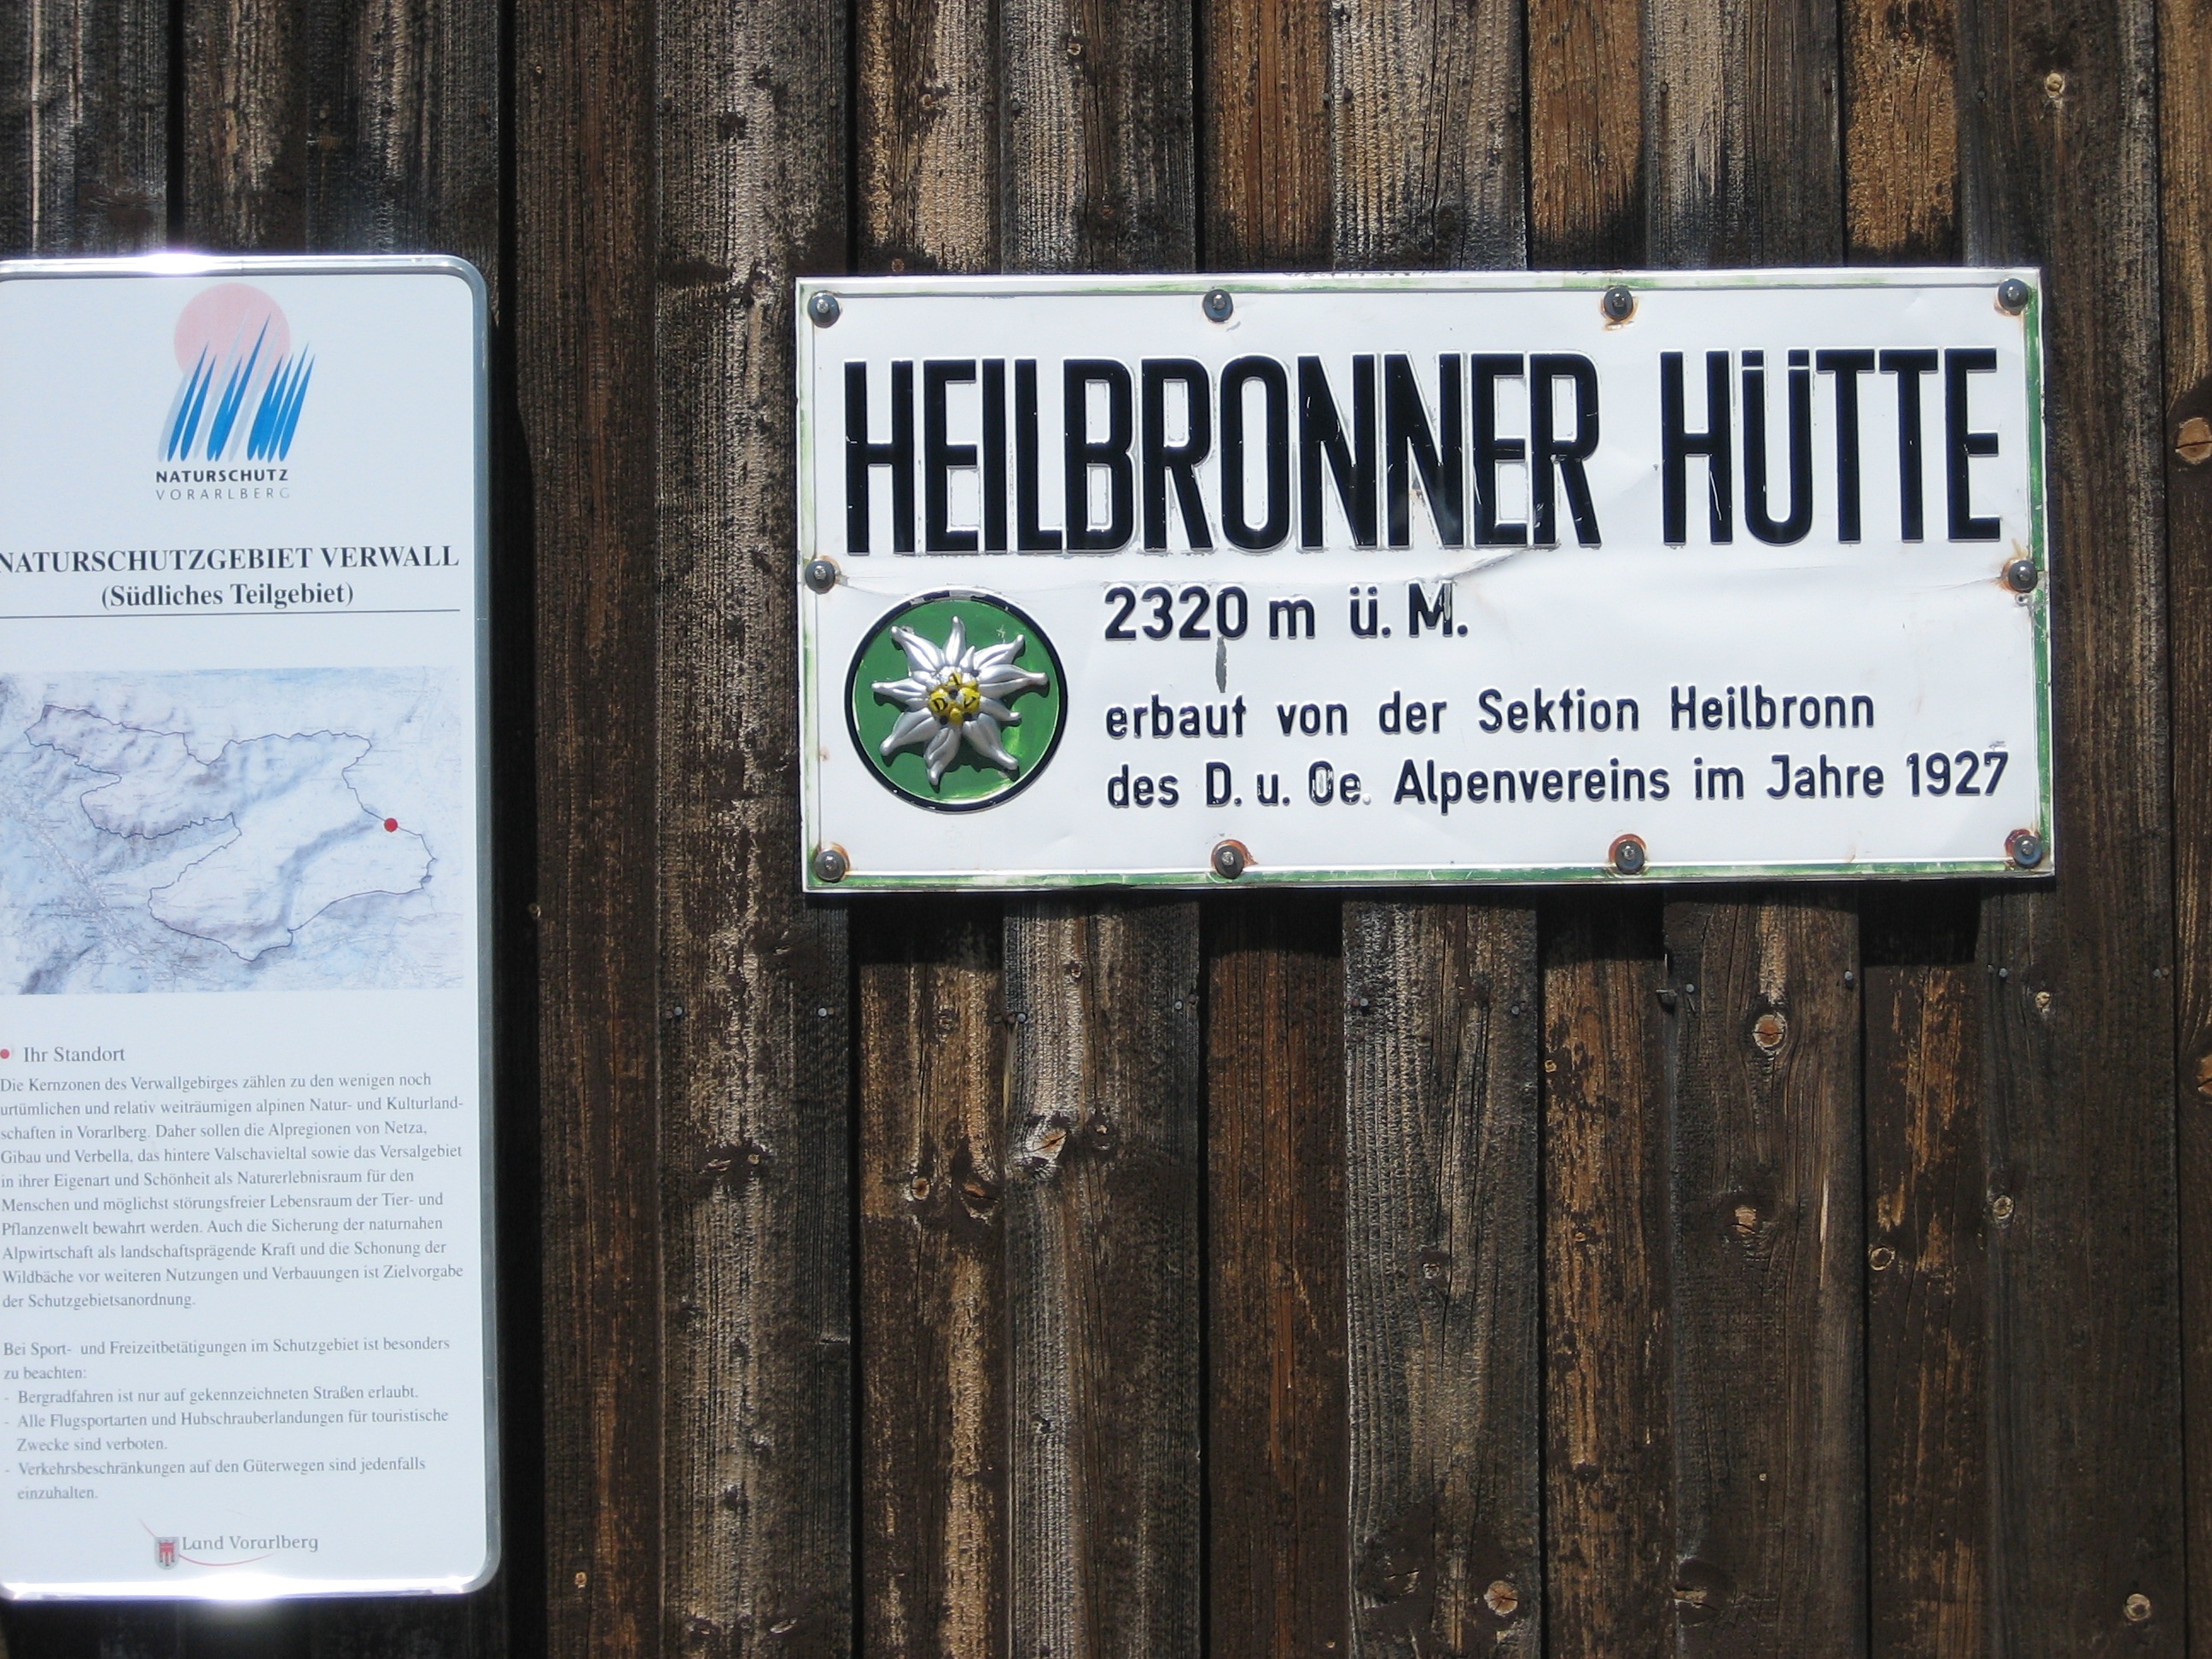
wood, advertising, hut, sign, alpine, street sign, signage, austria, shield, alpine club, dav, heilbronner hut